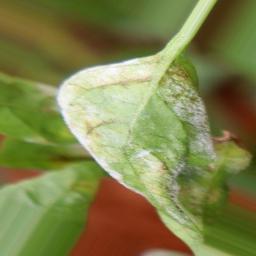
Label: powdery mildew